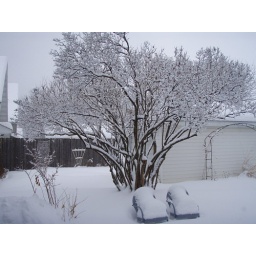
In spring, the flowers are white, but in winter it is white with snow, especially this winter.